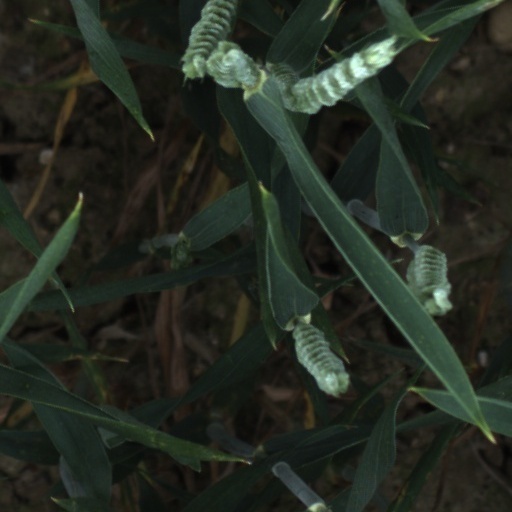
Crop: wheat